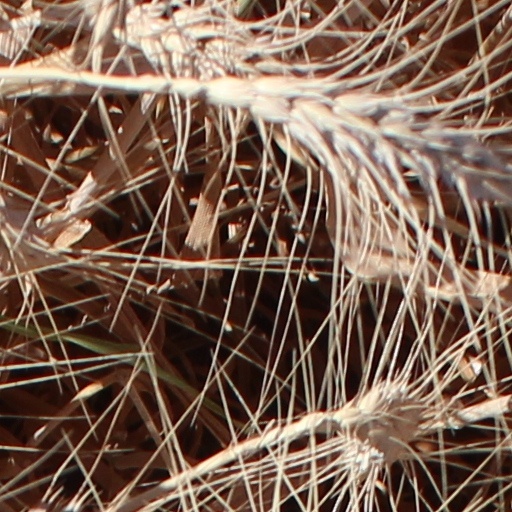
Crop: wheat